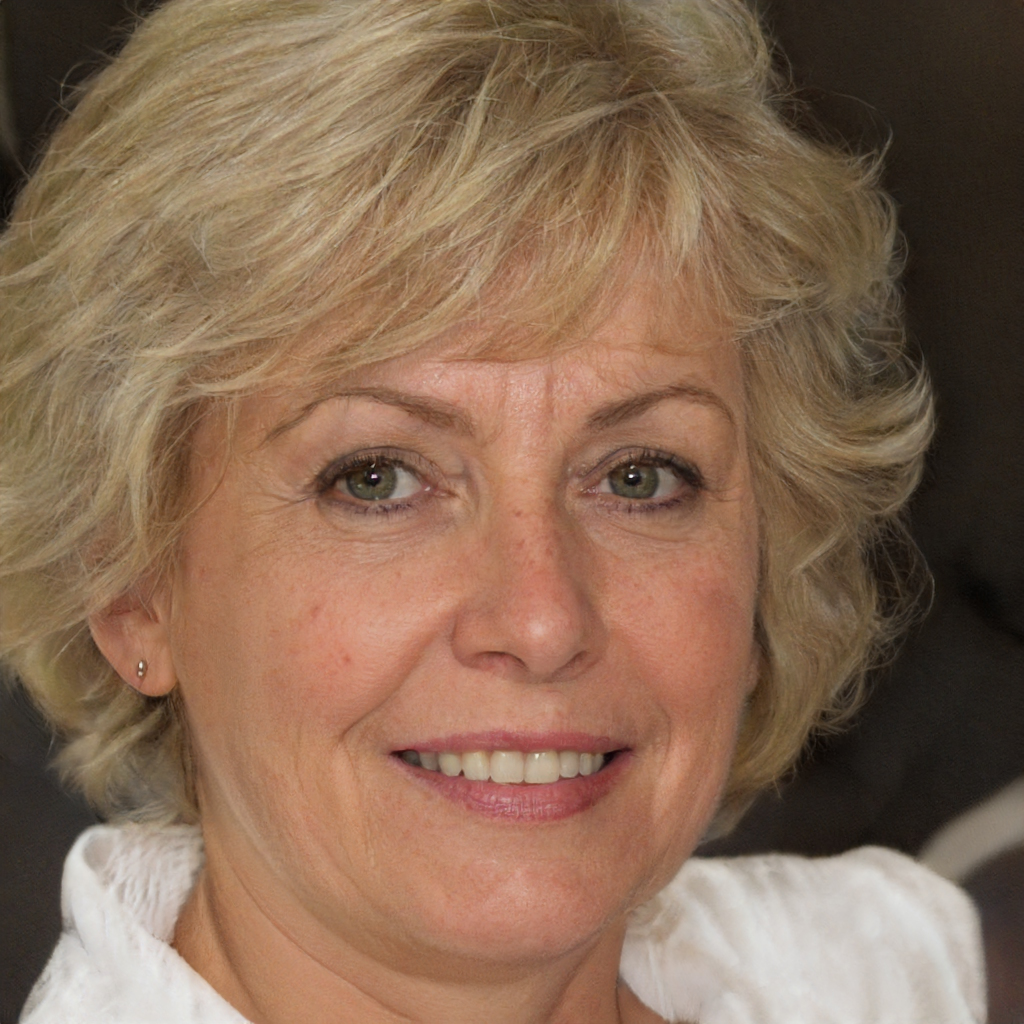
Gender: Female